Jewish views of poverty, wealth and charity

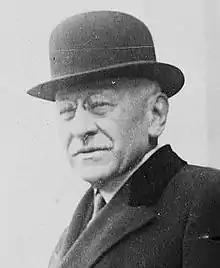
Julius Rosenwald

Tzedakah ( or Ṣ'daqah in Classical Hebrew, is a Hebrew word literally meaning "justice" or "righteousness" but commonly used to signify "charity", though it is a different concept than charity because tzedakah is an obligation and charity is typically understood as a spontaneous act of goodwill and a marker of generosity. It is based on the Hebrew word (צדק, "tzedek") meaning "righteousness", "fairness" or "justice", and it is related to the Hebrew word Tzadik meaning "righteous" as an adjective (or "righteous individual" as a noun in the form of a substantive). In Judaism, "tzedakah" refers to the religious obligation to do what is right and just, which Judaism emphasises are important parts of living a spiritual life. Maimonides says that, while the second-highest form of "tzedakah" is to give donations anonymously to unknown recipients, the highest form is to give a gift, loan, or partnership that will result in the recipient supporting himself, instead of living upon others. Unlike philanthropy or charity, which is completely voluntary, "tzedakah" is seen as a religious obligation, which must be performed regardless of financial standing, and must even be performed by poor people. "Tzedakah" is considered to be one of the three main acts that can annul a less than favourable heavenly decree.